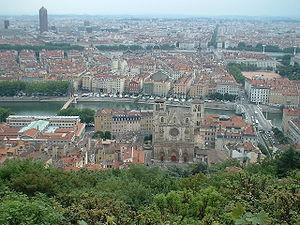
Vue de Lyon depuis Fourvière